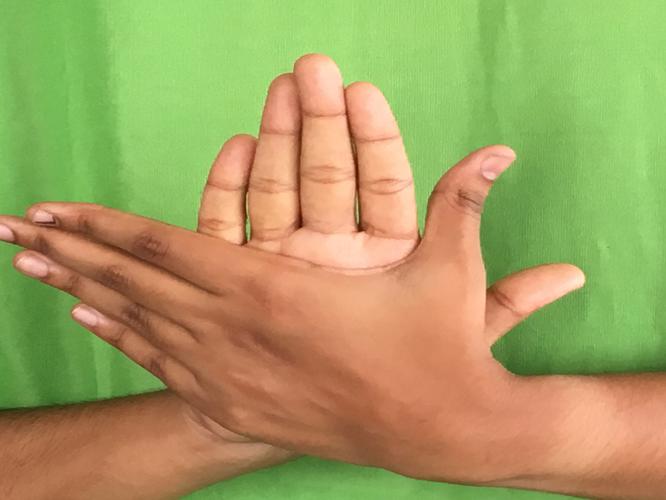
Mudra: Chakra
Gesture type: double_hand